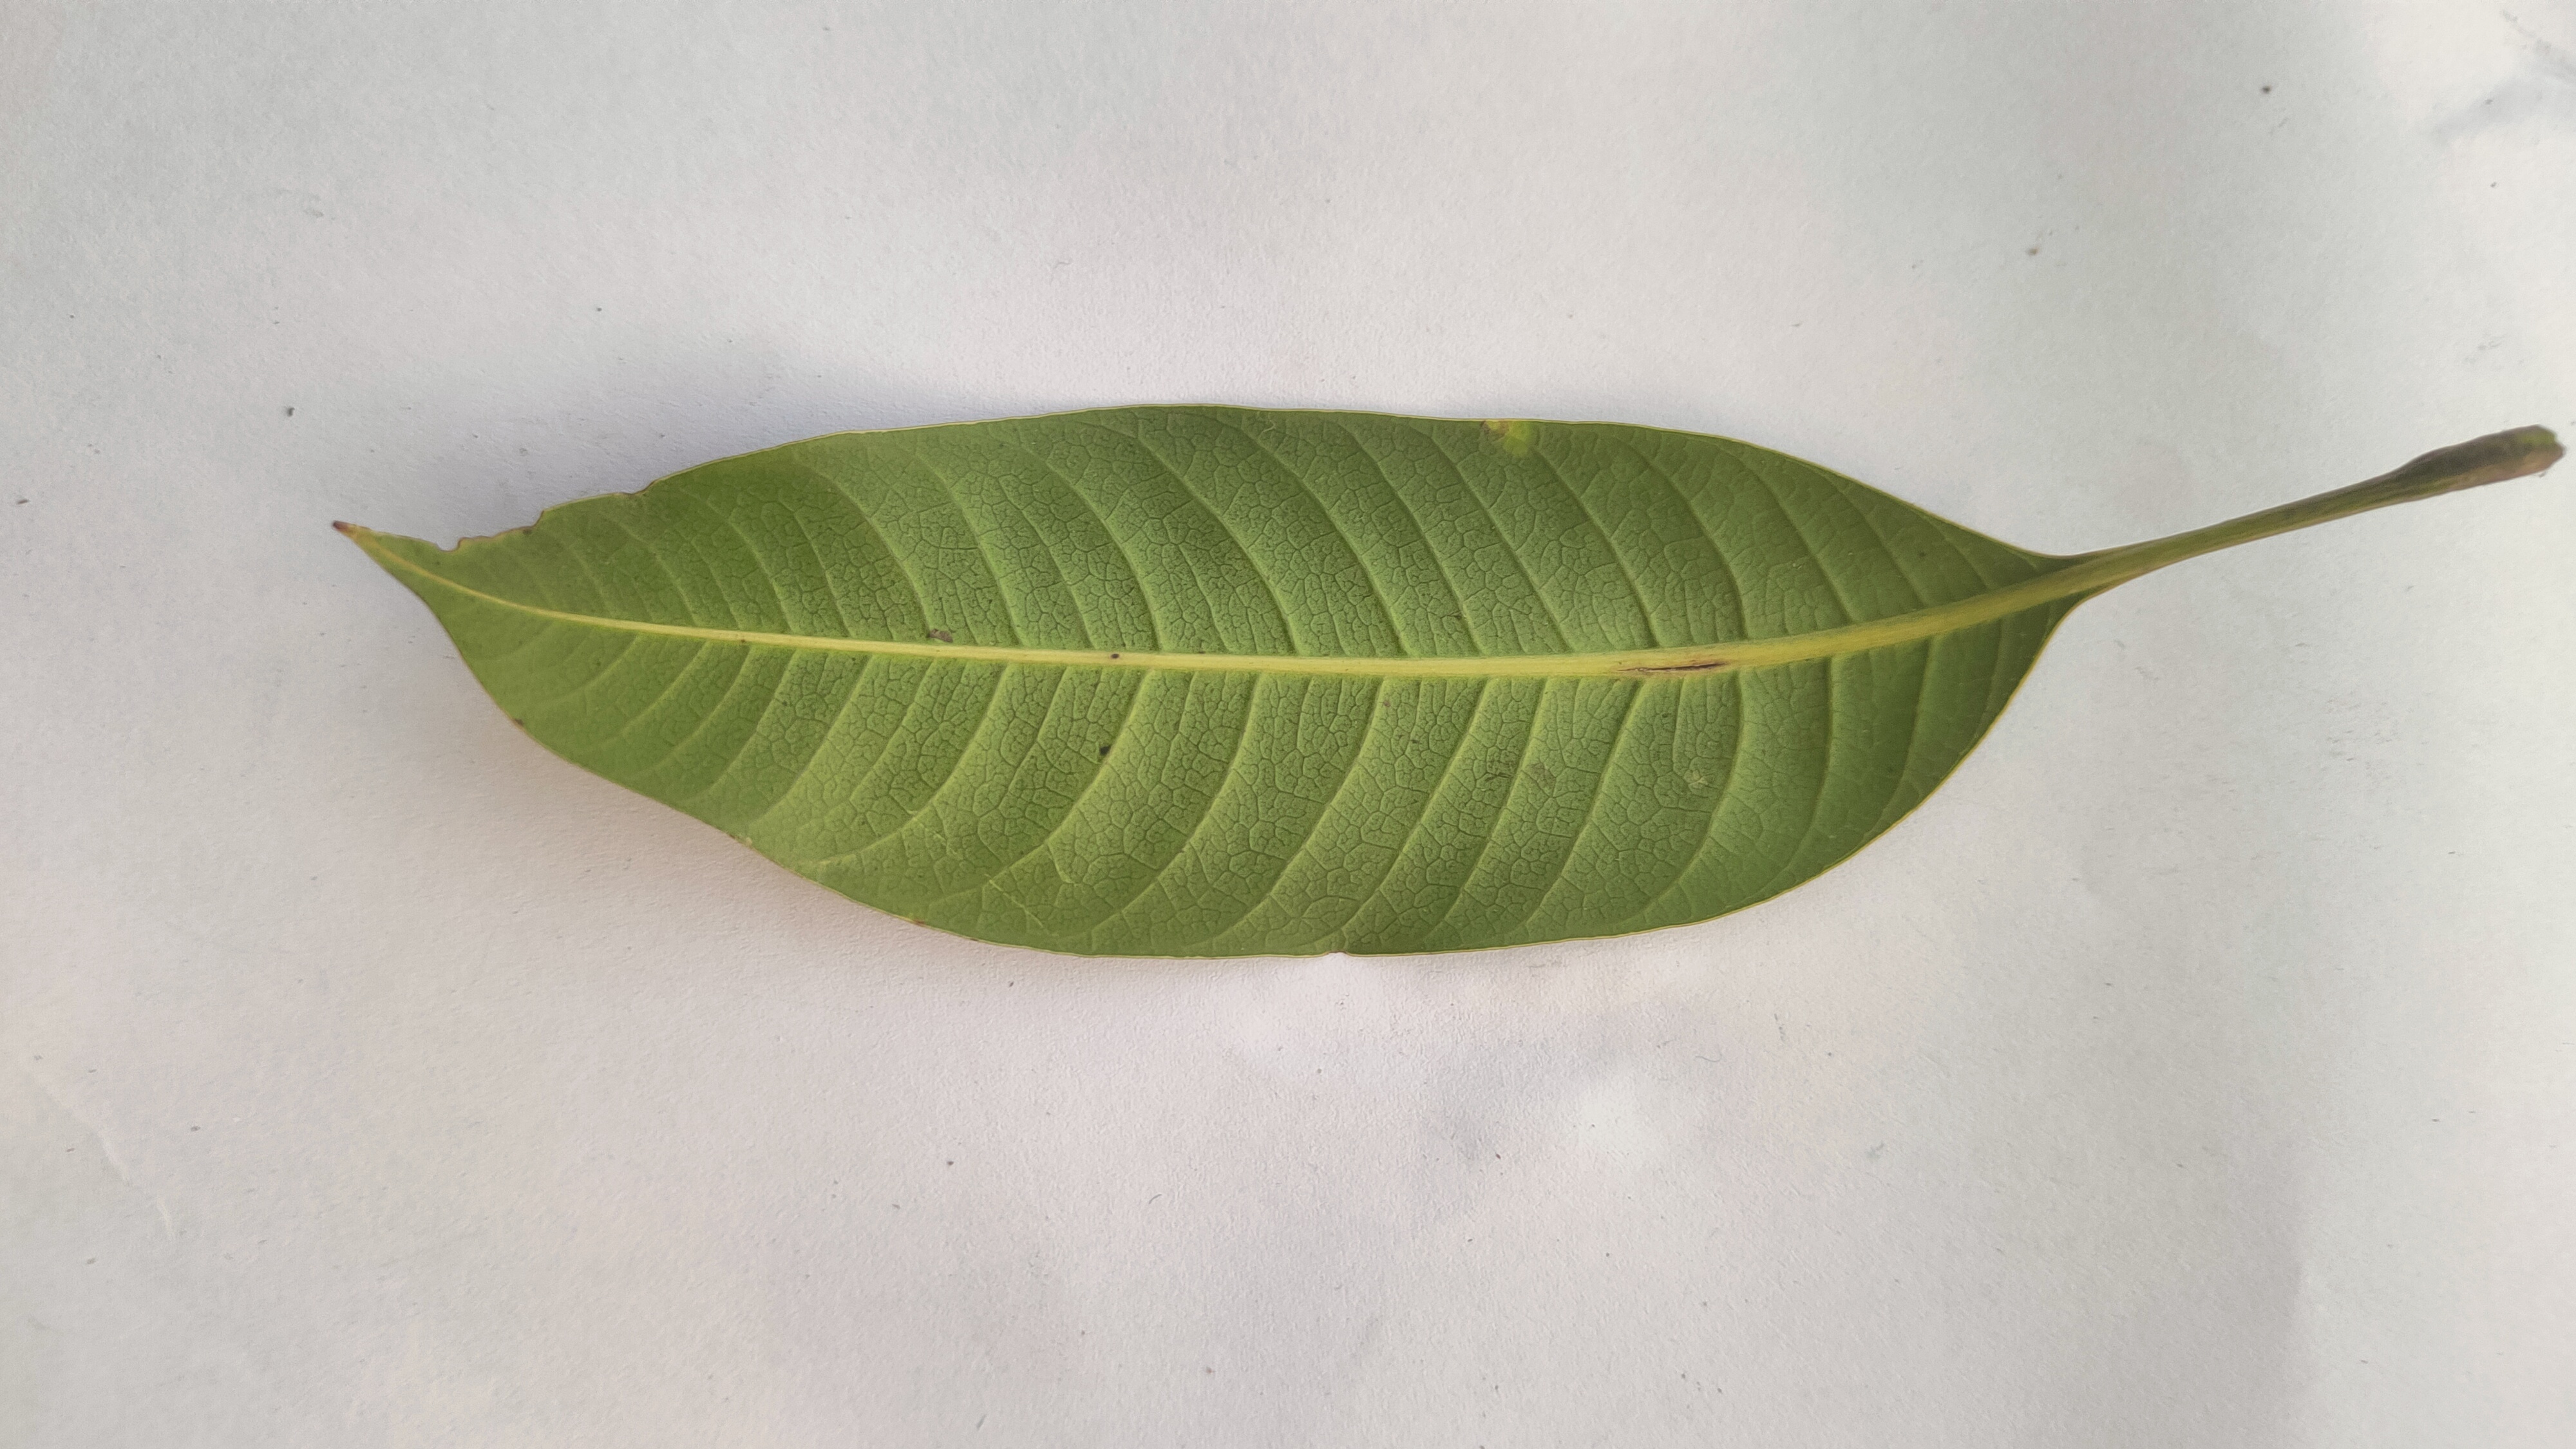
Leaf variety: Mango